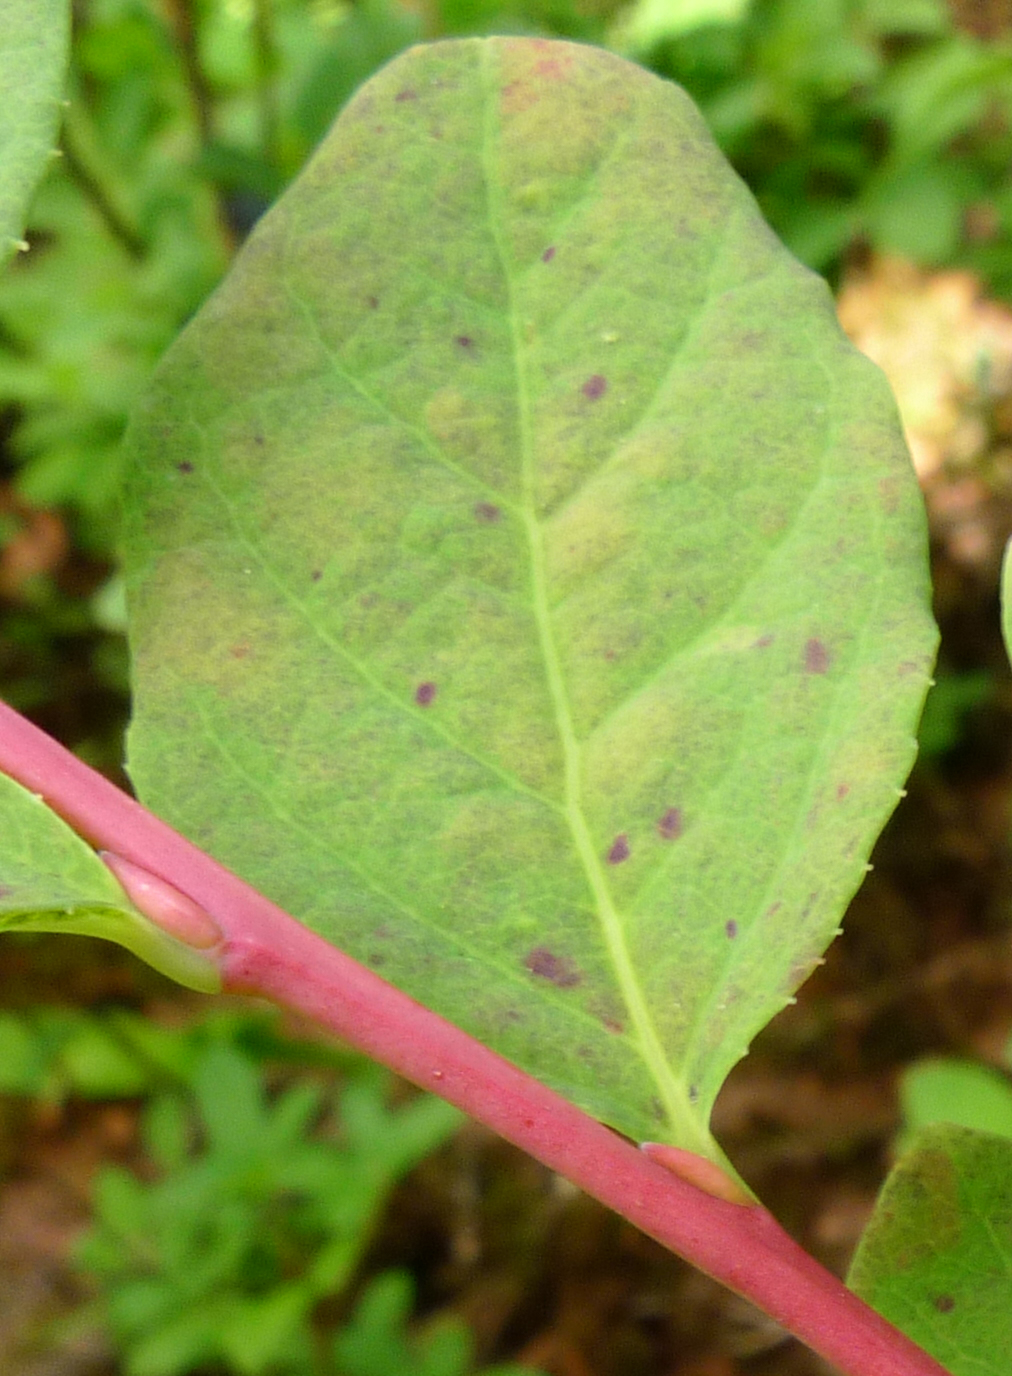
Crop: corn
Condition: rust